Ranko Krivokapić

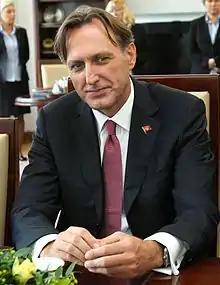
Krivokapić in 2013

Ranko Krivokapić (born August 17, 1961) is a Montenegrin politician who served as the minister of foreign affairs from April to October 2022. He is a former long-term President of the Parliament of Montenegro from 2003 to 2016, and the President of the Social Democratic Party (SDP) from 2002 until his resignation in 2017. He is currently the honorary president of the SDP. He is the longest-serving President of the Parliament of Montenegro in the country's history.